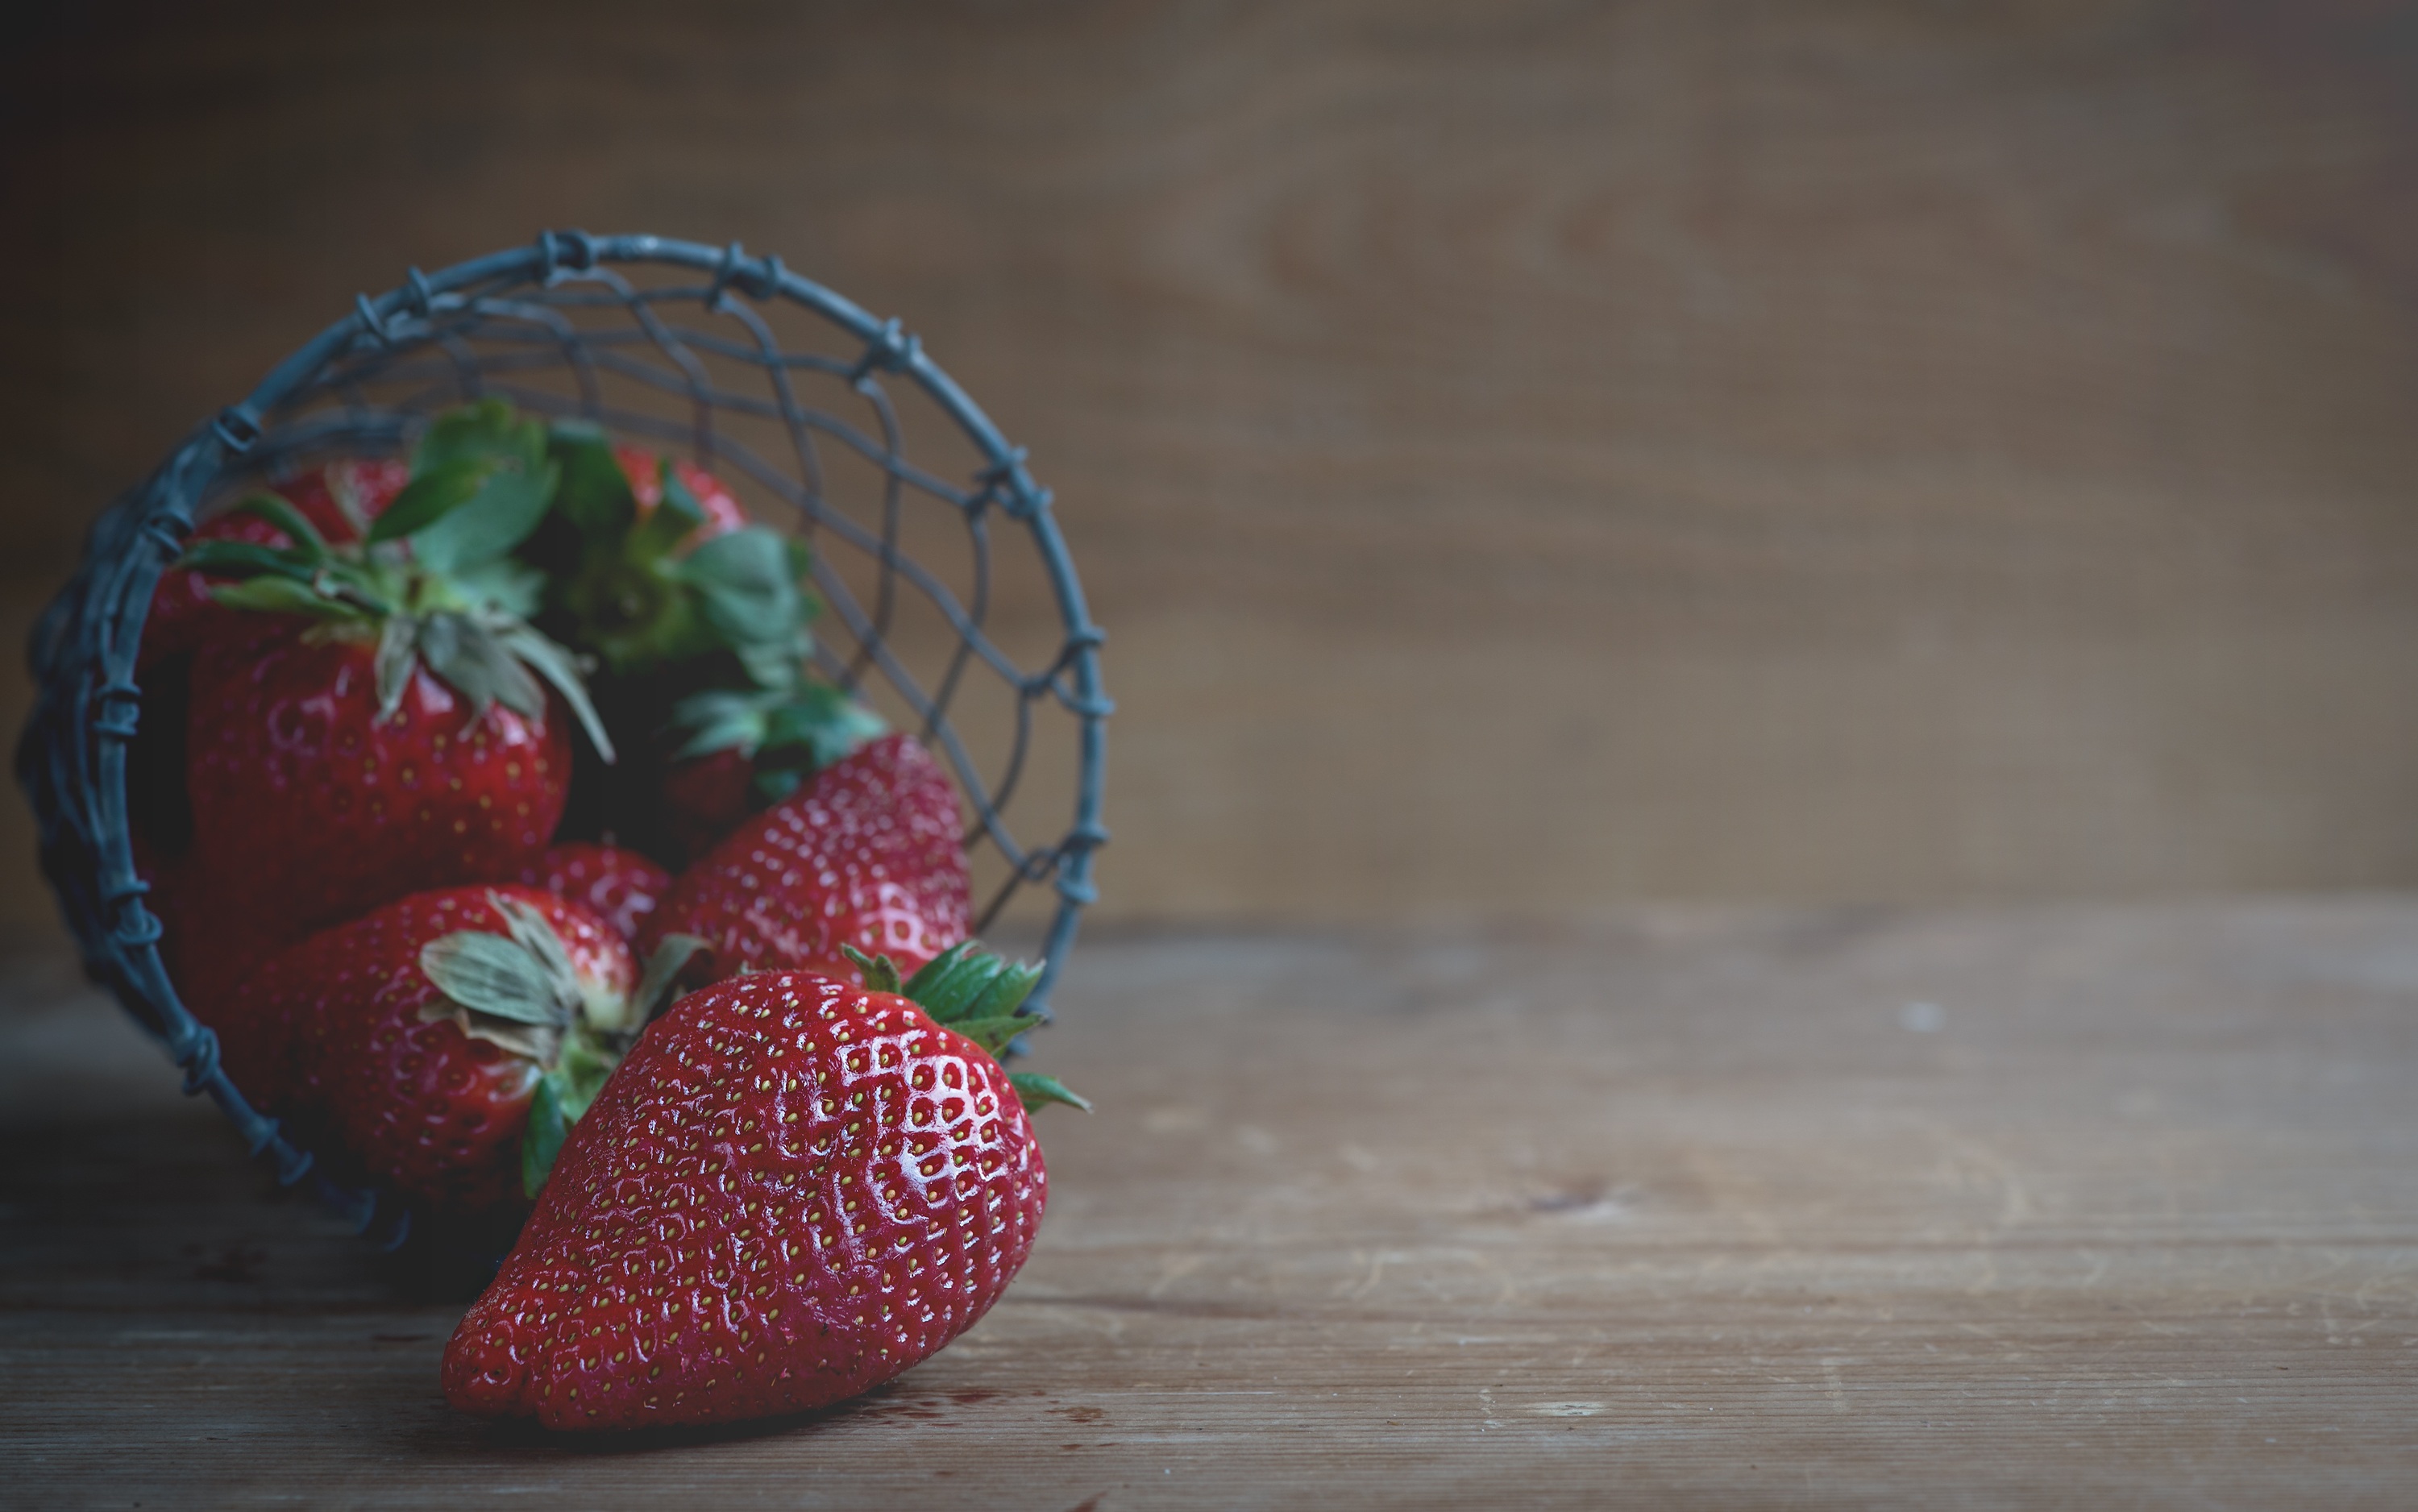
plant, fruit, sweet, flower, ripe, food, red, harvest, produce, color, basket, healthy, close, eat, delicious, still life, strawberry, painting, art, berries, nutrition, minerals, food photography, strawberries, vitamins, frisch, sweetness, natural product, vital substances, bless you, soft fruit, macro photography, strawberry time, metal basket